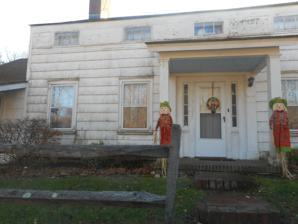
Building: Jacob Smith House
Country: United States of America
Year built: 1740
Historic house in New York, United States United States historic place Jacob Smith House U.S. National Register of Historic Places Quick shot of the Jacob Smith House; November 2019. Show map of New York Show map of the United States Location High Hold Dr., West Hills, New York Coordinates 40°48′46″N 73°26′16″W / 40.81278°N 73.43778°W / 40.81278; -73.43778 Area 2 acres (0.81 ha) Built 1740 Architect Smith, Jacob Architectural style Greek Revival MPS Huntington Town MRA NRHP reference No. 85002540 Added to NRHP September 26, 1985 Jacob Smith House is a historic home located at West Hills in Suffolk County, New York . It consists of a three-bay, 1 + 1 ⁄ 2 -story saltbox built about 1740 and a five-bay, 1 + 1 ⁄ 2 -story dwelling with a shed roof wing added about 1830. The house is located within West Hills County Park. It was added to the National Register of Historic Places in 1985. References